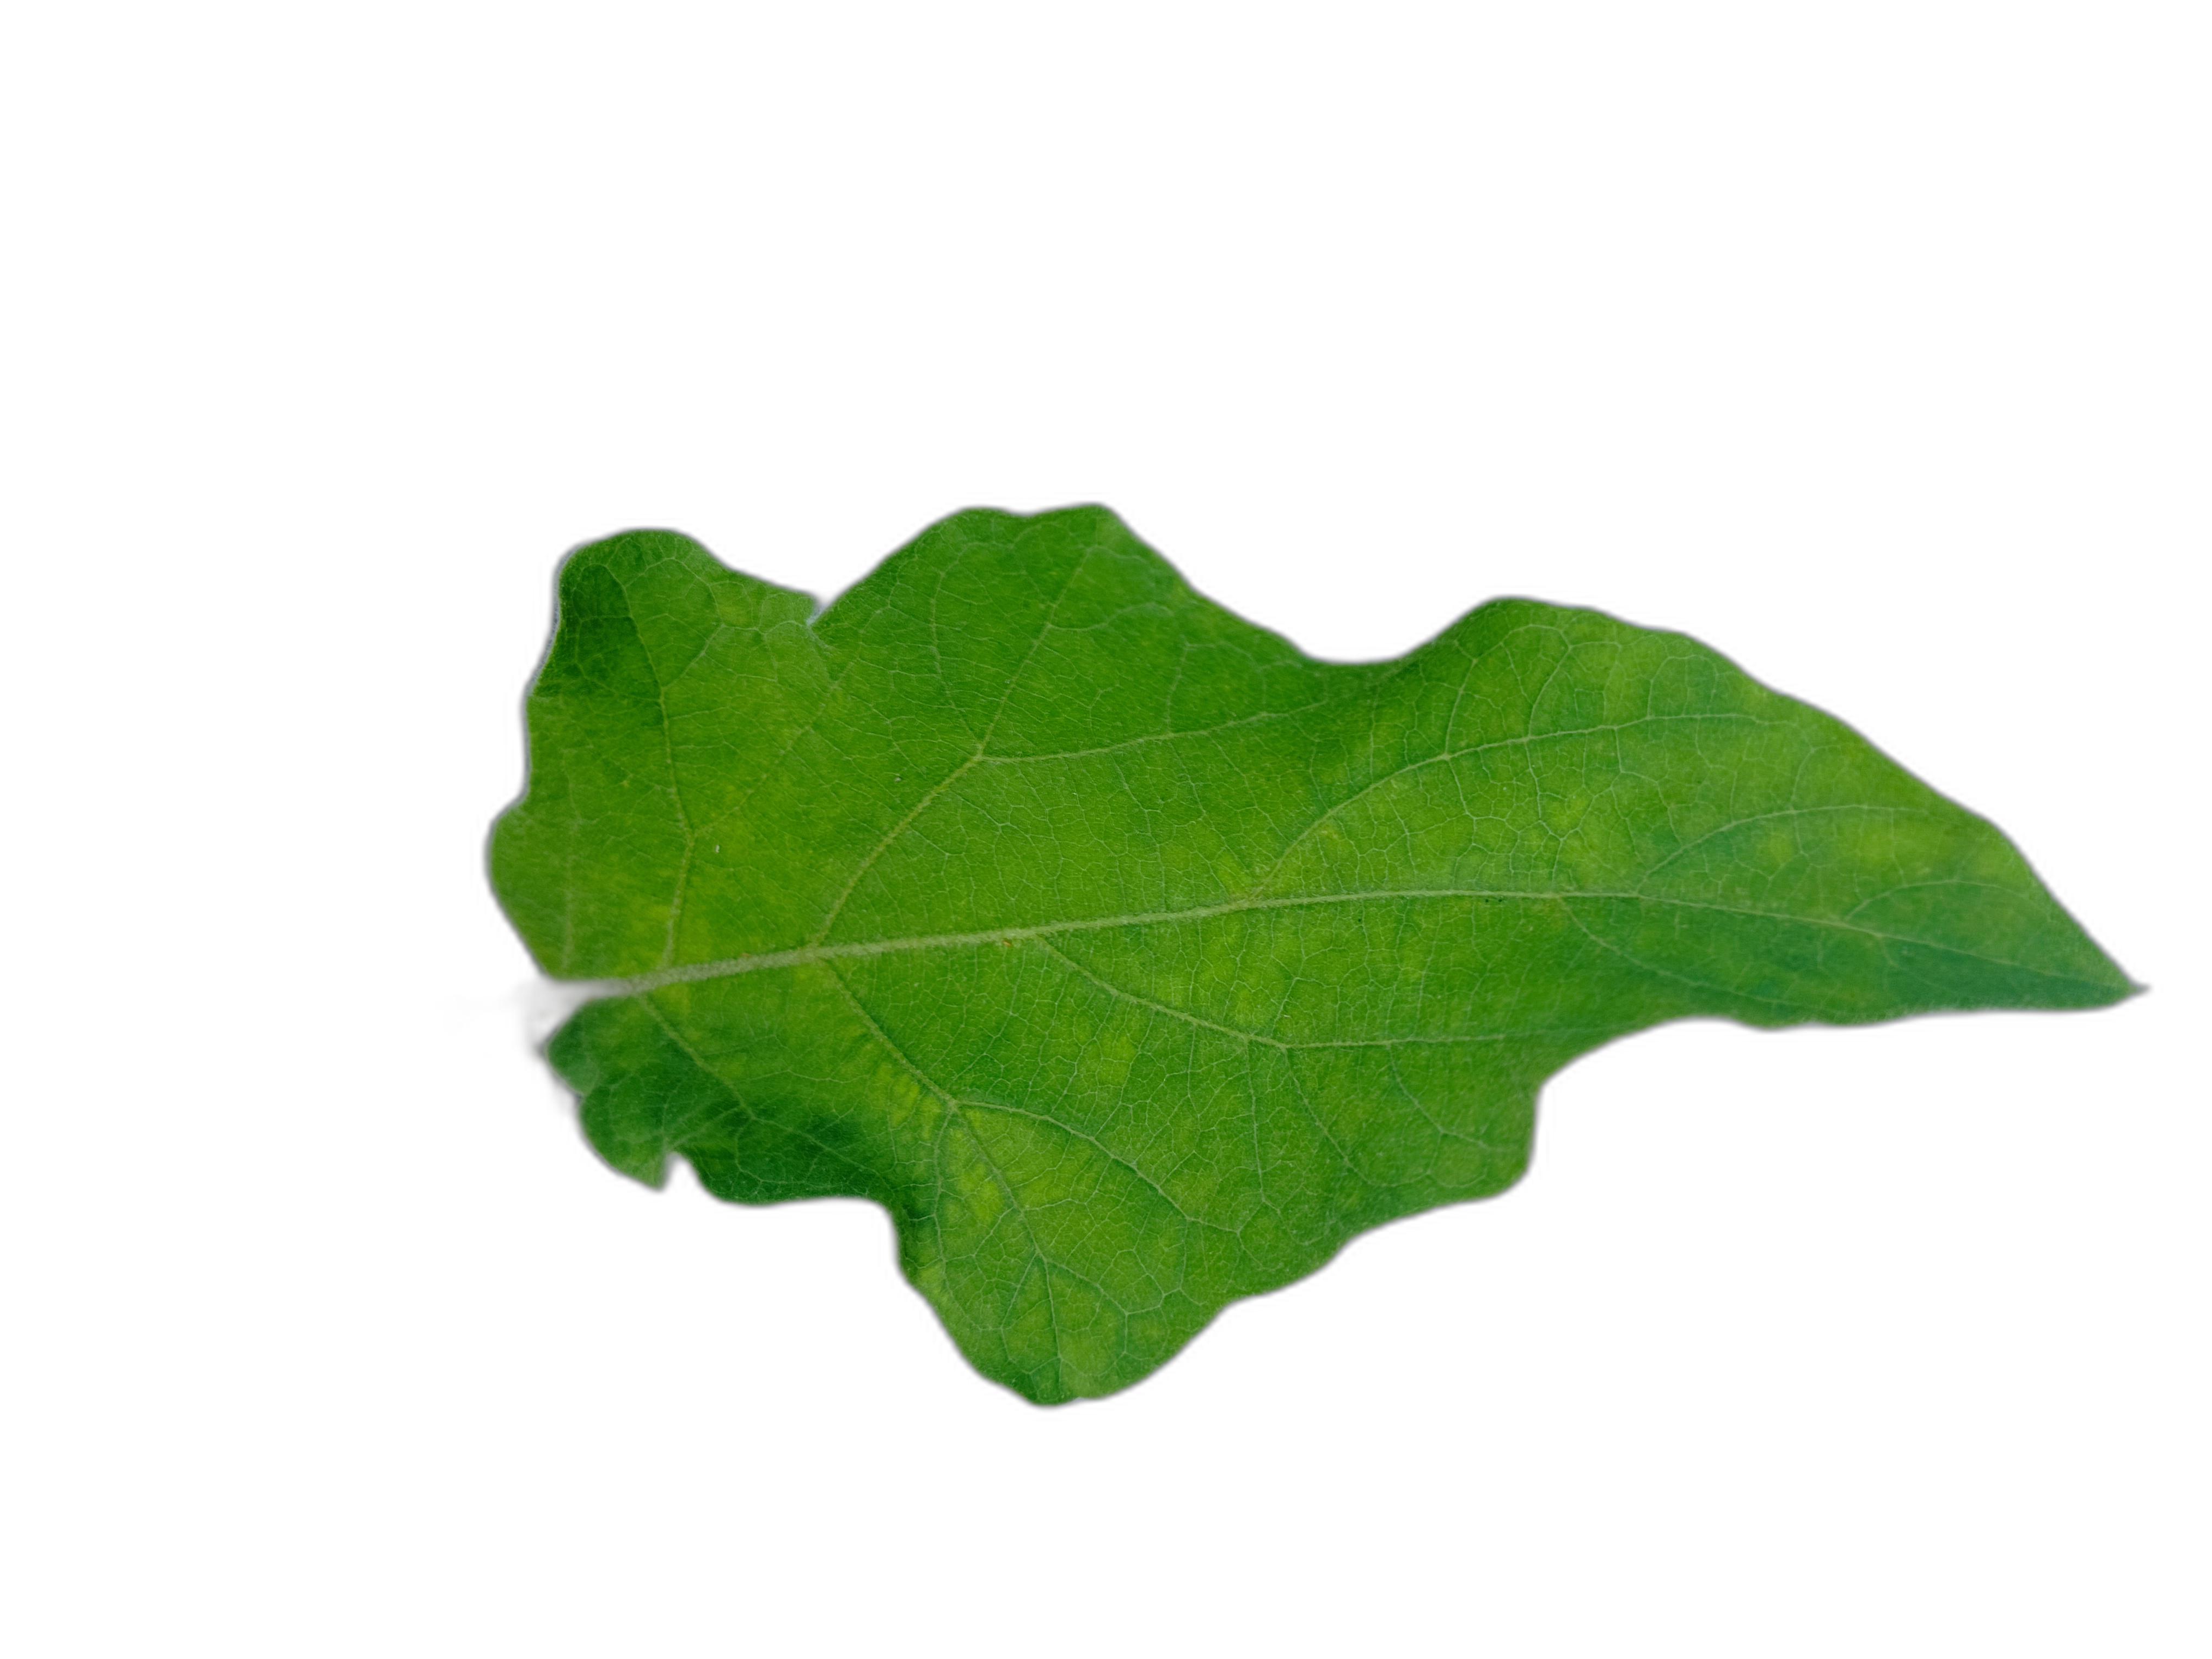
Label: Healthy Leaf